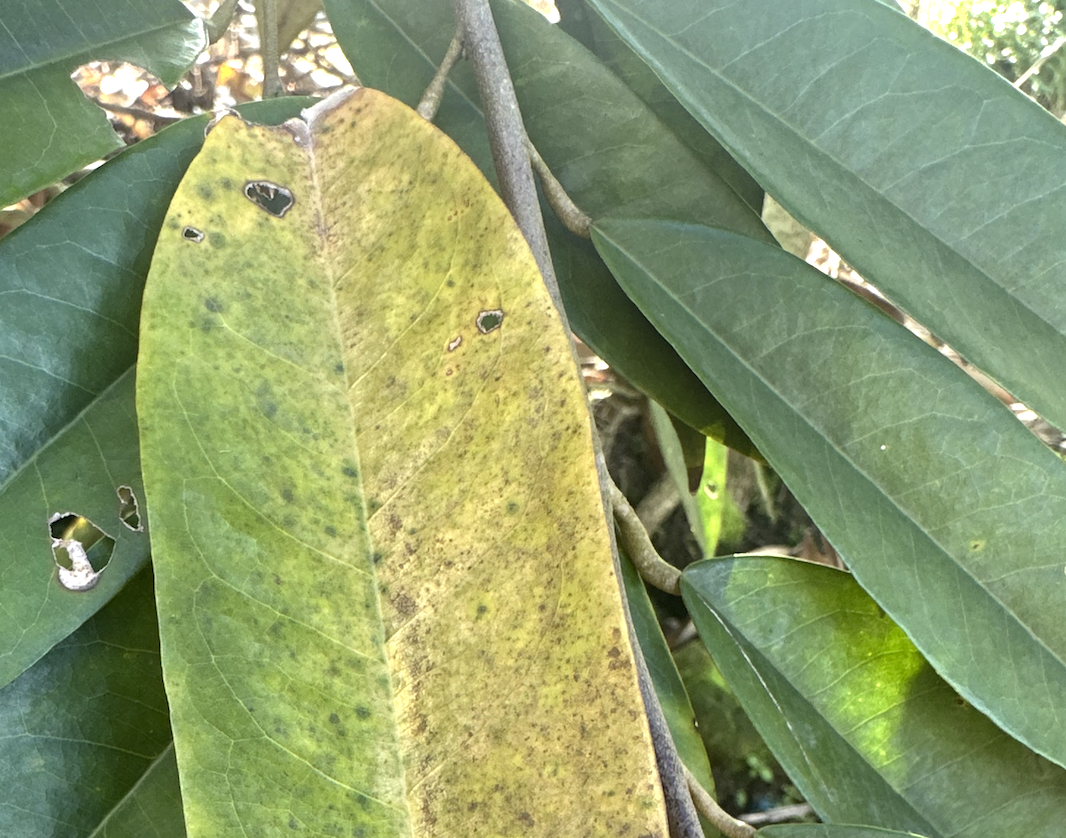
Label: sooty_mold